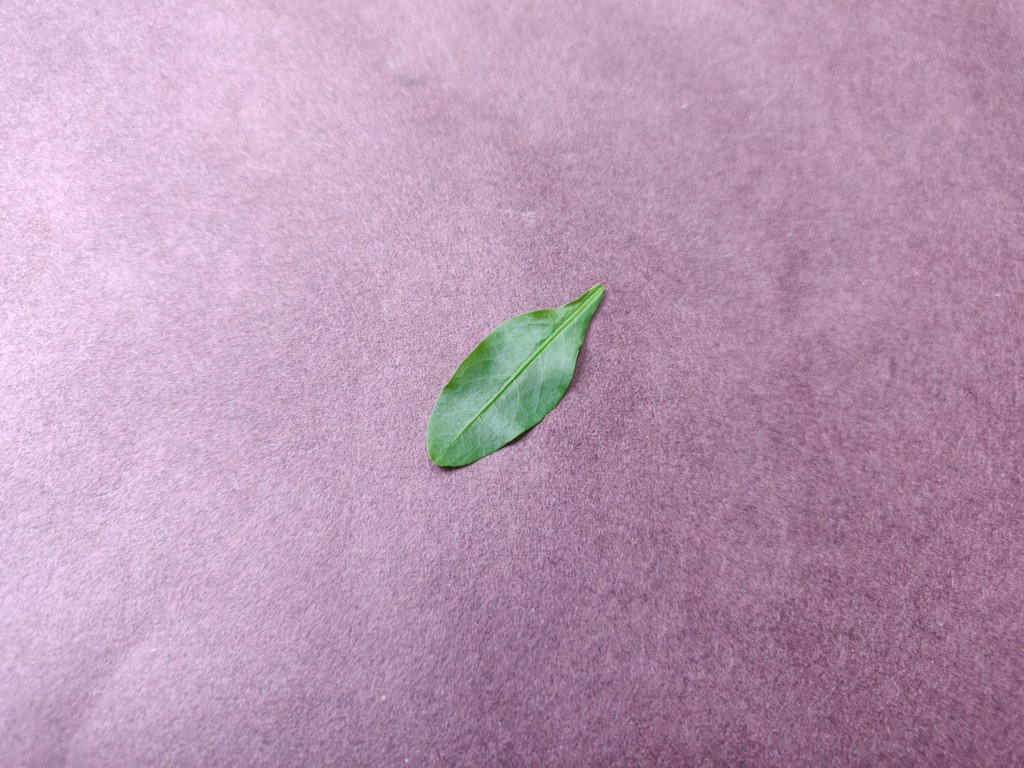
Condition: Healthy
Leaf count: single
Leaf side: front